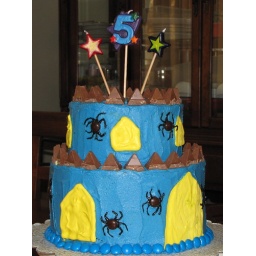
Top tier yellow cake with jam filling, bottom tier chocolate cake with chocolate buttercream filling. Decorated in buttercream icing and Toblerone for castle wall.